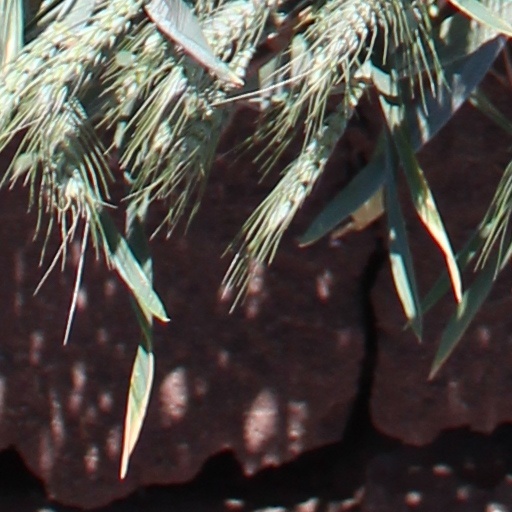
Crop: wheat